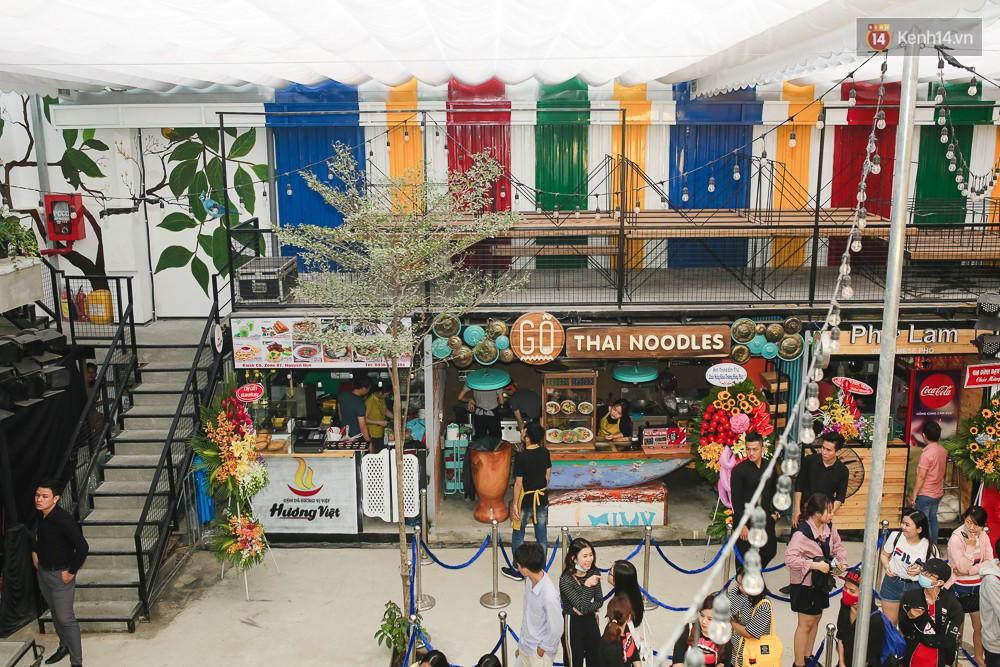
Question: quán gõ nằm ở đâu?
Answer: bên trái quán hương việt